Dharwad district

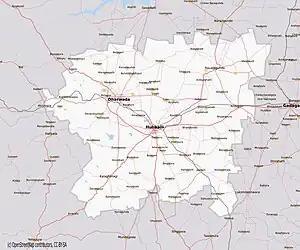
District map

Historical studies show that people from early Paleolithic age inhabited Dharwad district. The district was ruled by various dynasties from the 5th century onwards, Important among them are Badami and Kalyan Chalukyas, Rastrakutas, Vijayanagar, Adilshahi, Mysore kingdom and Peshawas of Pune. Due to the rule of Peshwas, influence of Marathi is seen in the early decades of the 19th century. During the British rule, Dharwad became the divisional headquarter of educational administration and Kannada the vernacular language of the people gained prominence